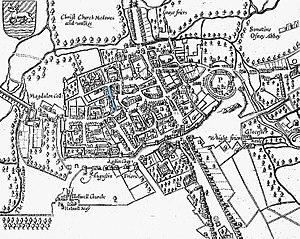
Gropecunt Lane est un nom de rue des villes et cités d’Angleterre commun au cours du Moyen Âge. Il semblerait qu’il provienne de la pratique de la prostitution, puisque les noms de rues médiévales évoquaient souvent une fonction ou une activité économique de la rue. La première attestation de Gropecunt remonte à environ 1230, et semble un terme dérivé de grope et cunt. Les rues de ce nom sont situées le plus souvent dans les secteurs où la circulation semble avoir été importante.